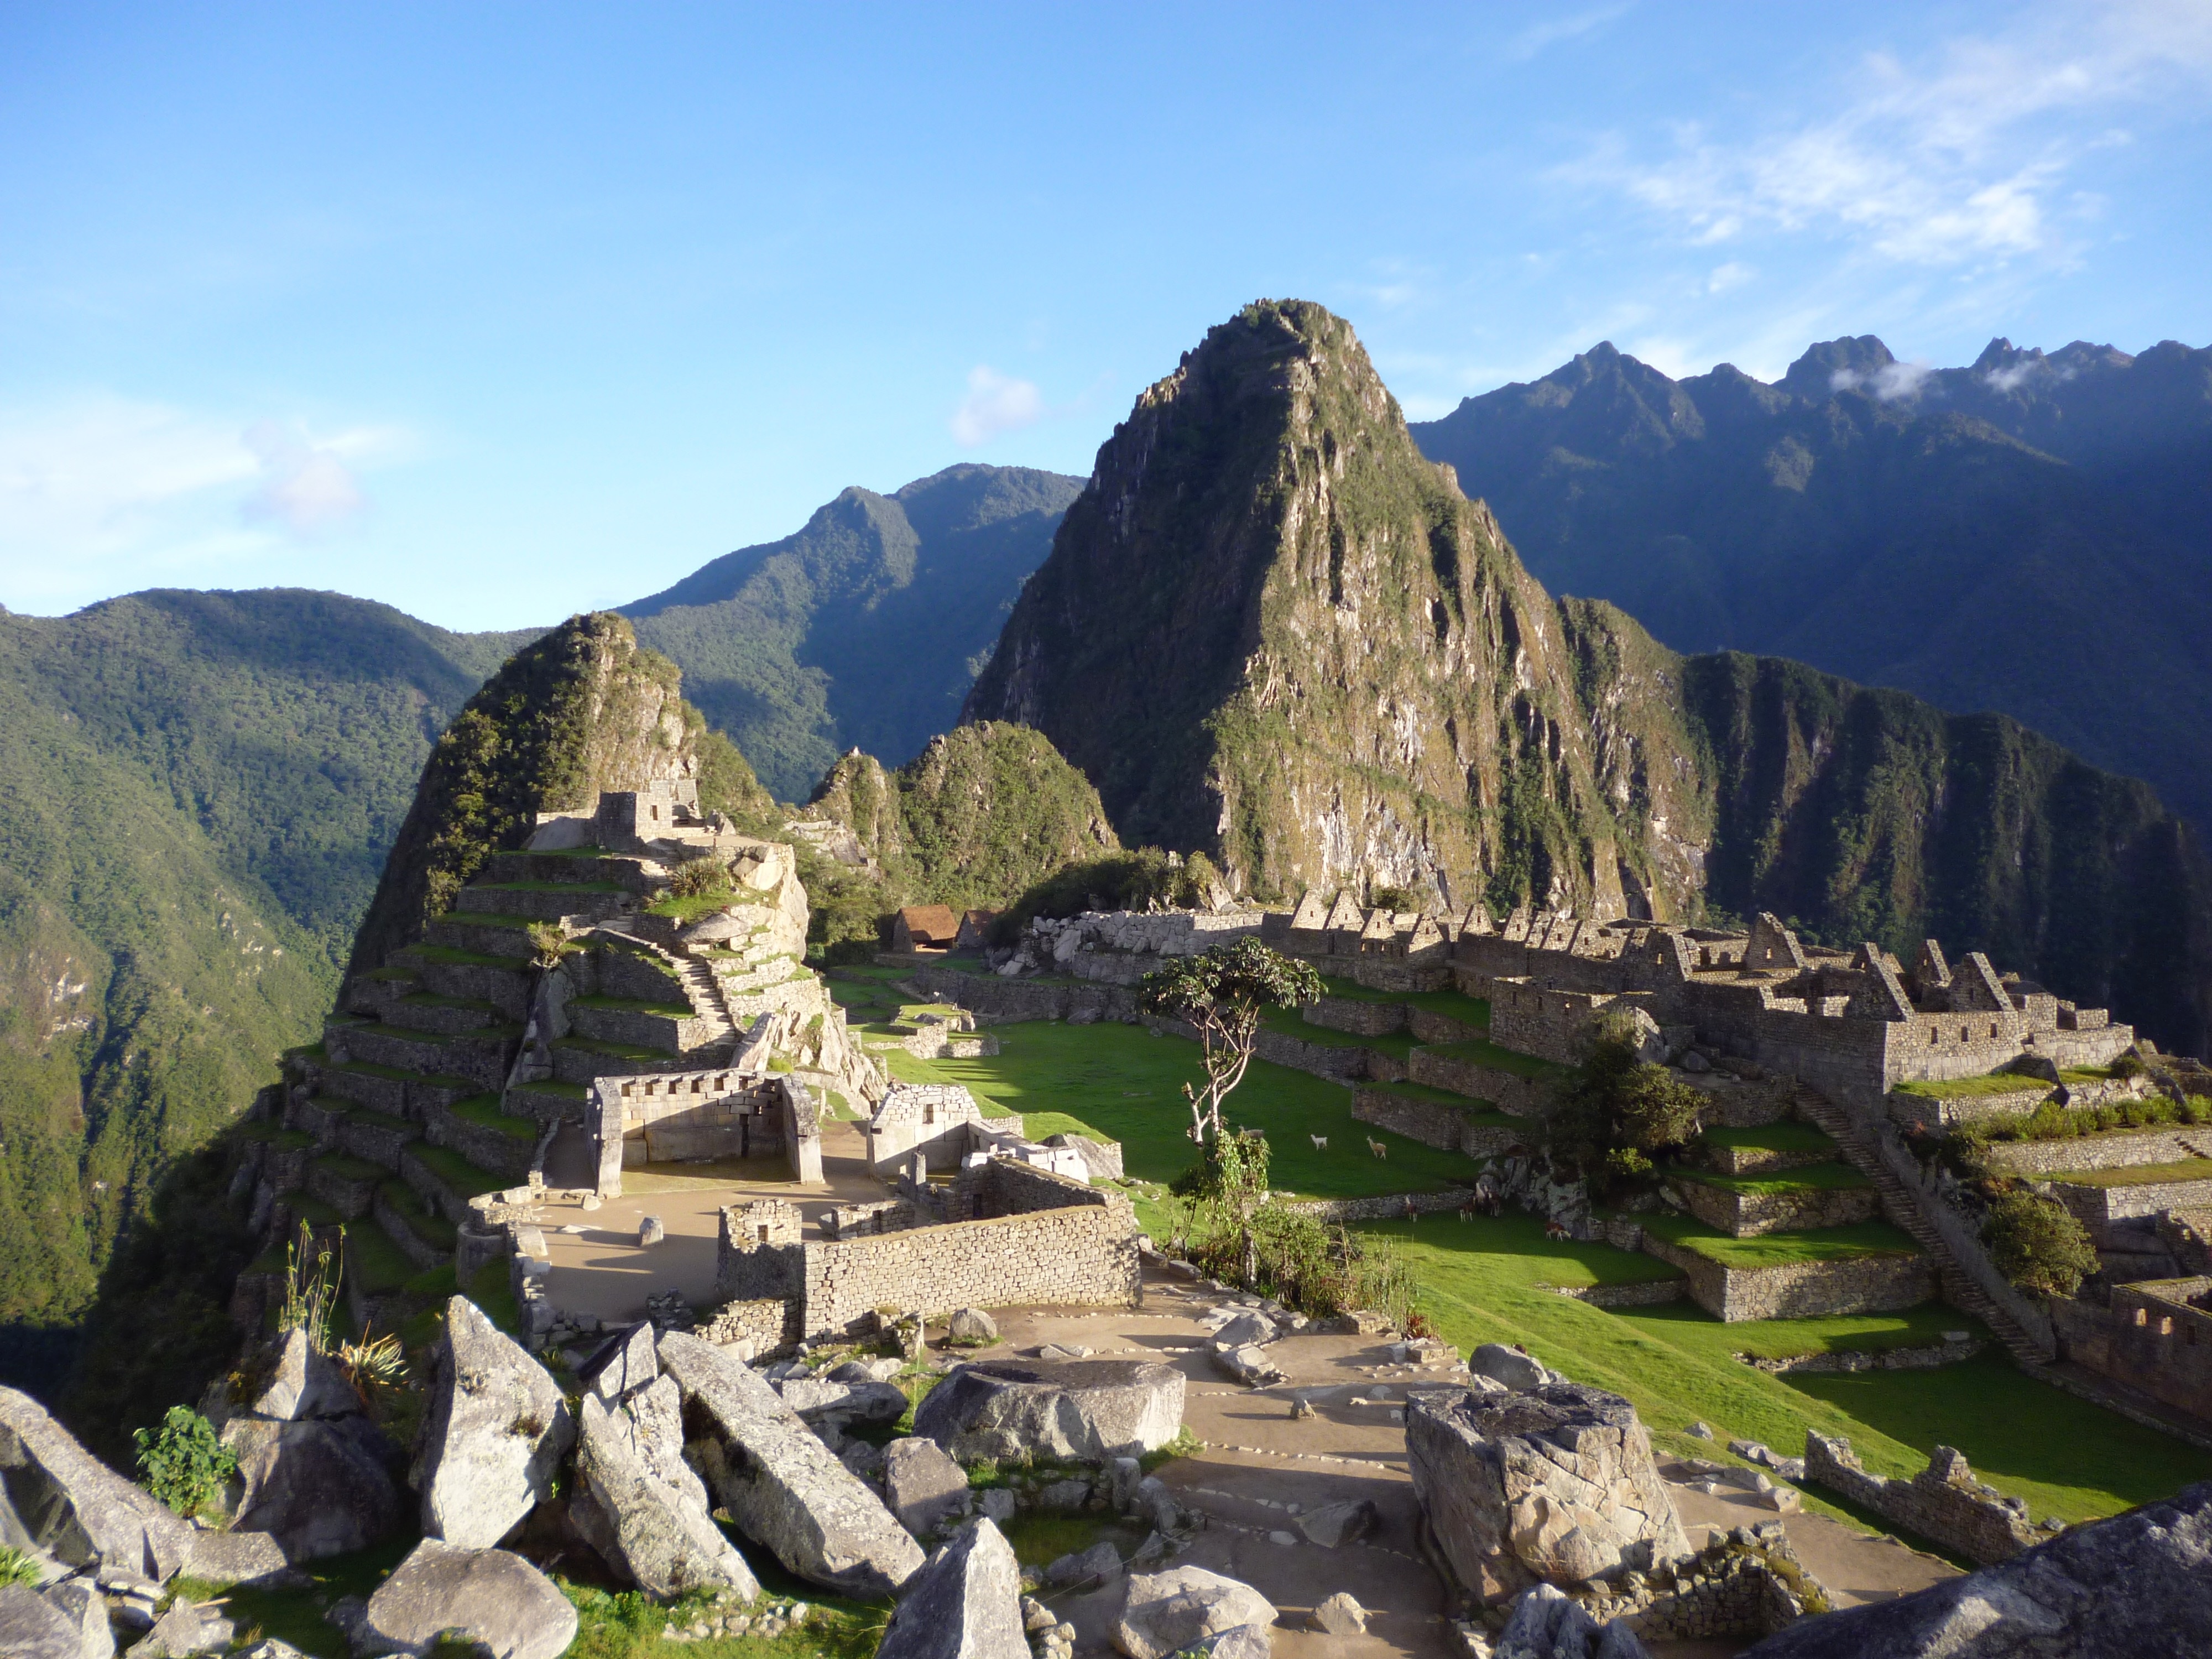
landscape, walking, mountain, architecture, adventure, valley, mountain range, stone, travel, village, flame, landmark, tourism, ridge, machu picchu, peru, inca, geology, alps, traveling, monastery, plateau, archeology, andes, tours, unesco world heritage site, mountain pass, andes mountain, cuzco, historic site, paisajimo, mountainous landforms